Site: brandenburg
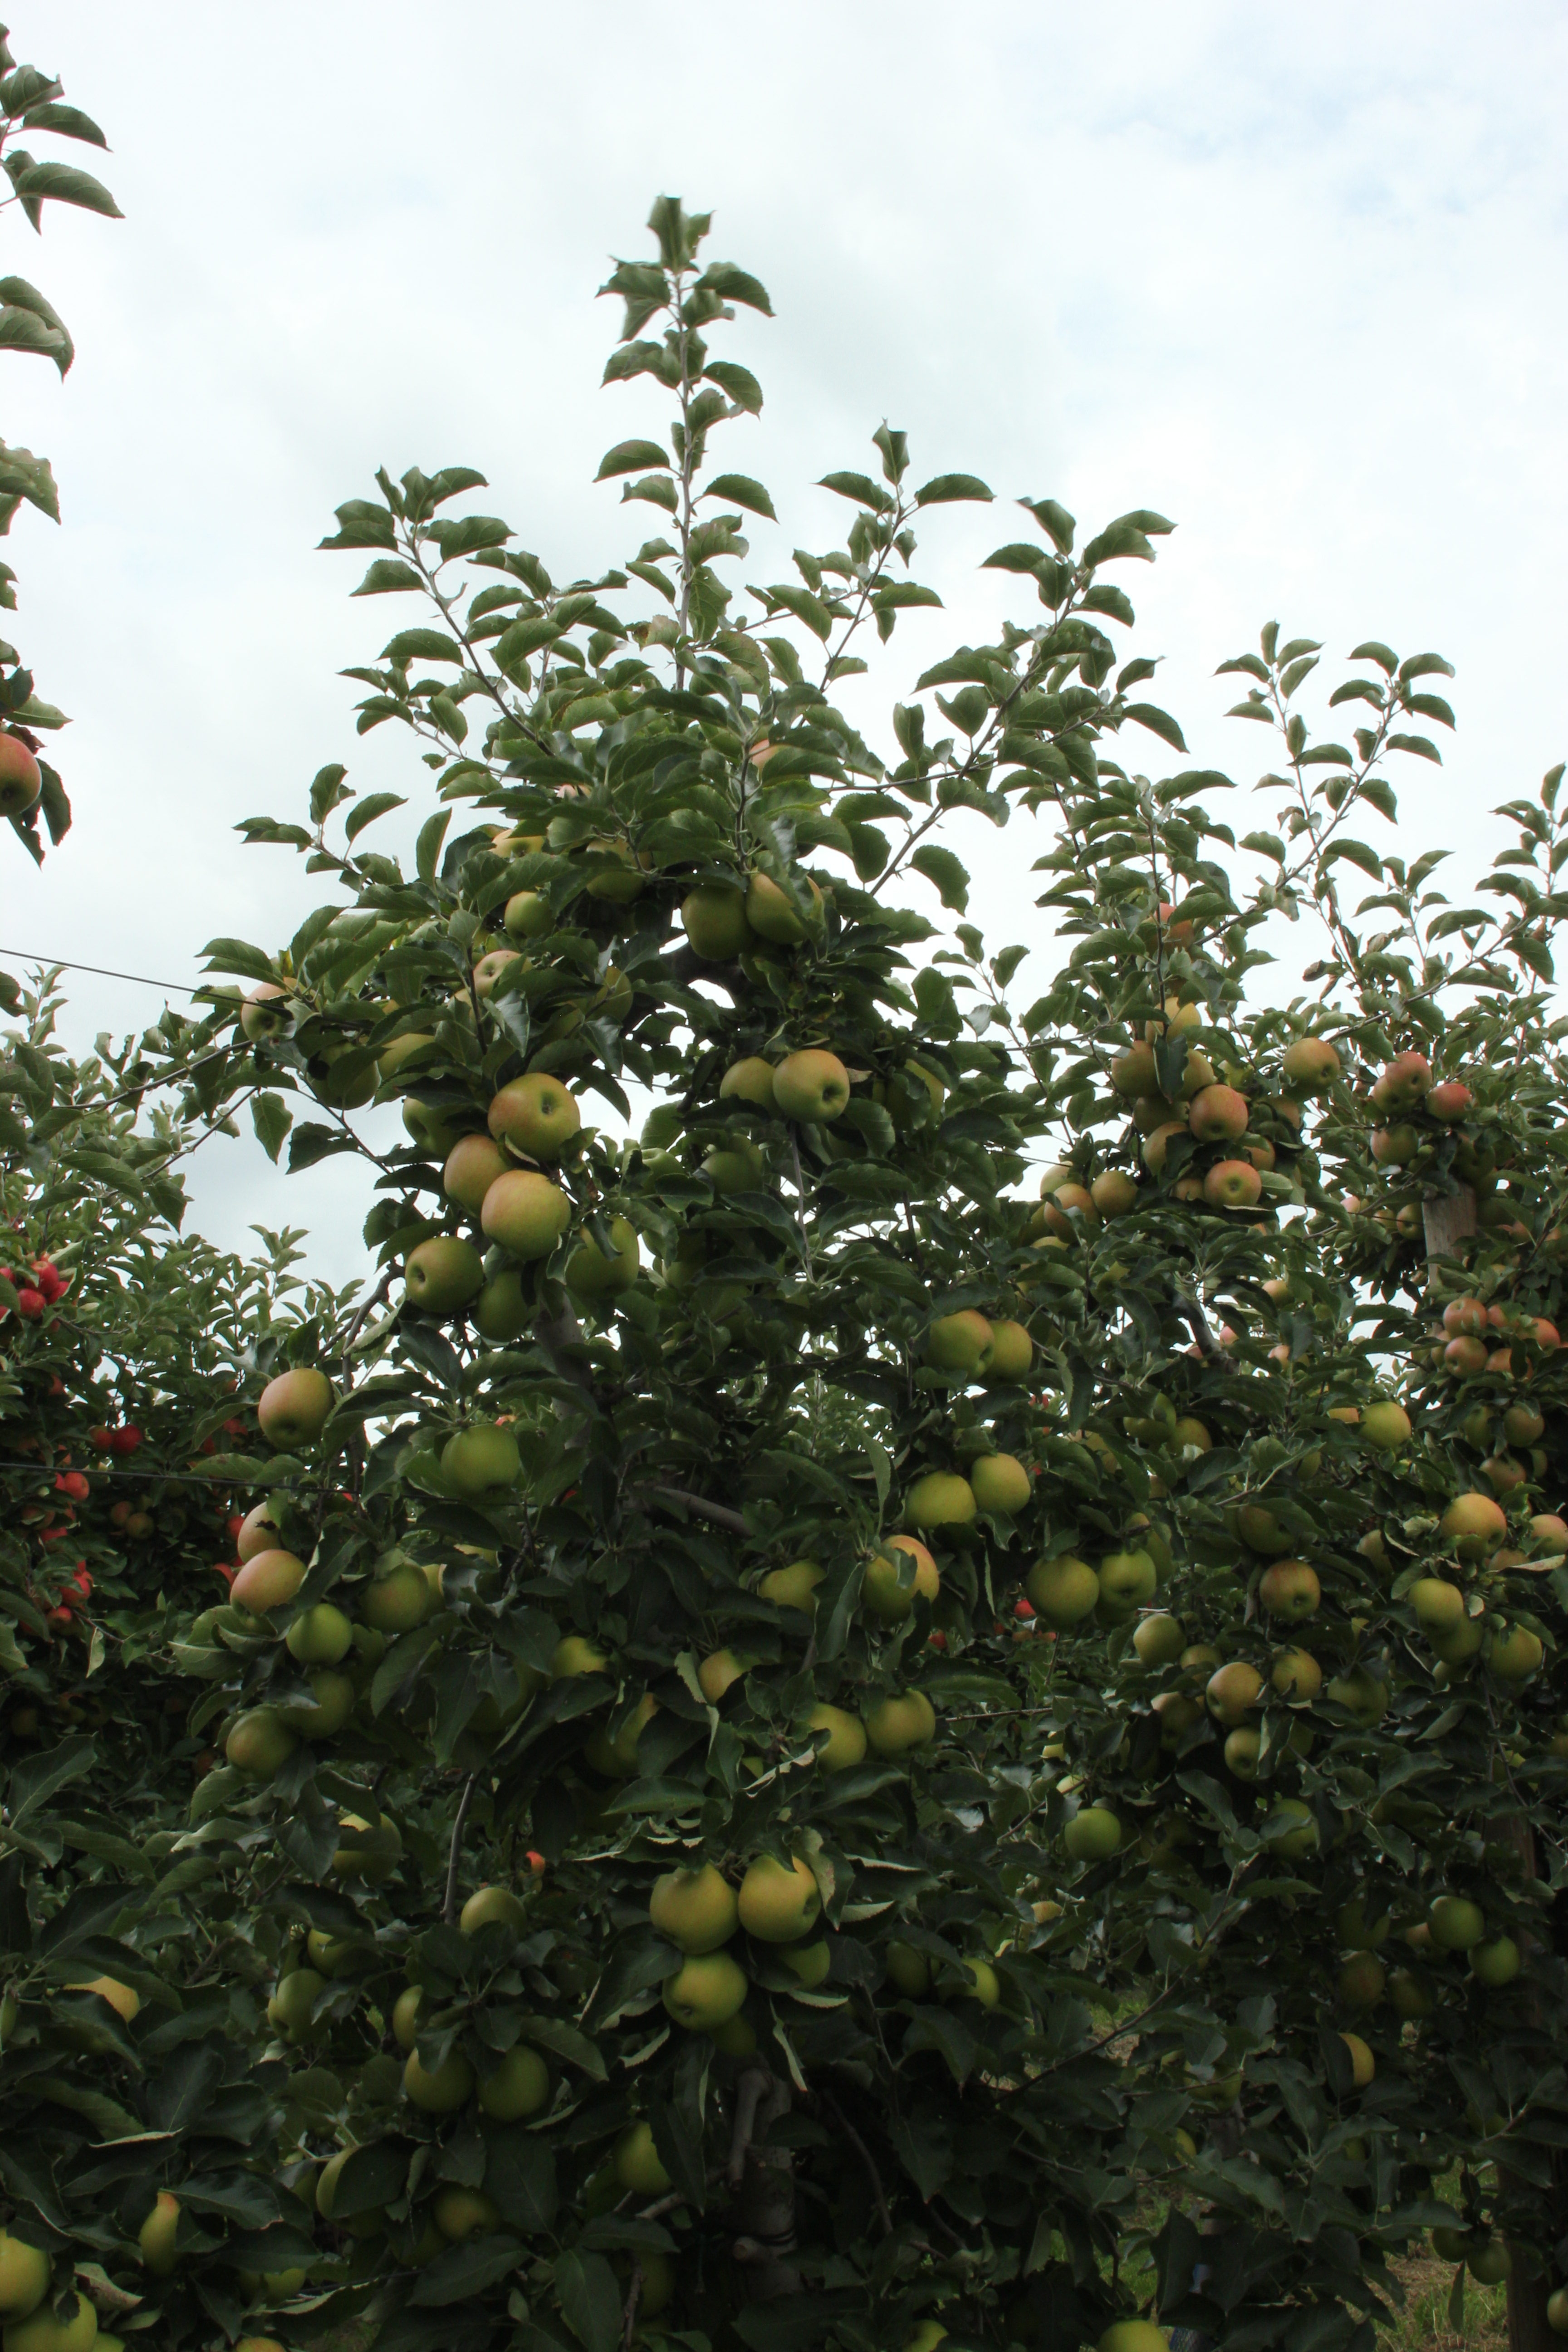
Growth stage (BBCH 87): Maturity of fruit and seed